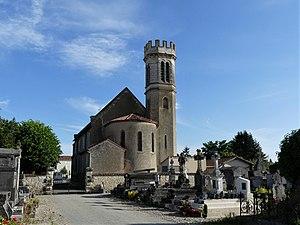
L'église de l'Immaculée-Conception, Colayrac-Saint-Cirq, Lot-et-Garonne, France.
Colayrac-Saint-Cirq est une commune du Sud-Ouest de la France, située dans le département de Lot-et-Garonne, en région Nouvelle-Aquitaine.